Albert Heard

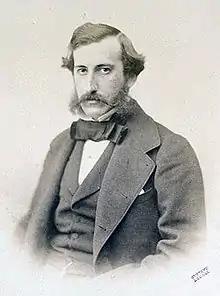
Albert Farley Heard, photo by Gustave Le Gray.

Albert Farley Heard (October4, 1833March26, 1890) was an American banker and diplomat who was the second-ranked member on the founding committee of The Hongkong and Shanghai Banking Corporation (HSBC). He was the son of Elizabeth Ann Farley and George Washington Heard, brother of Augustine Heard. After graduating from Yale University, he went to China to assist his uncle in business and ultimately succeed him in heading the management of his trading firm, Augustine Heard & Co.